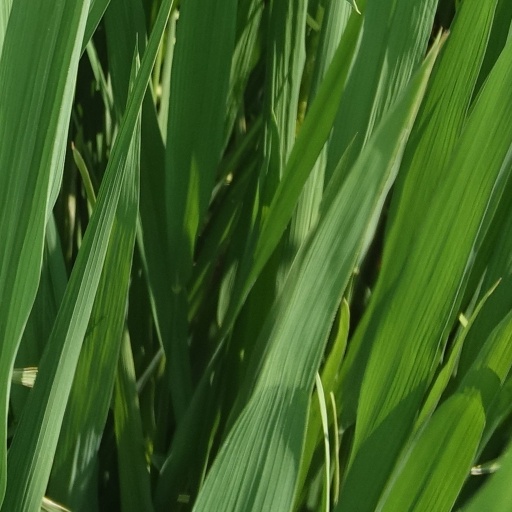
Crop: rice